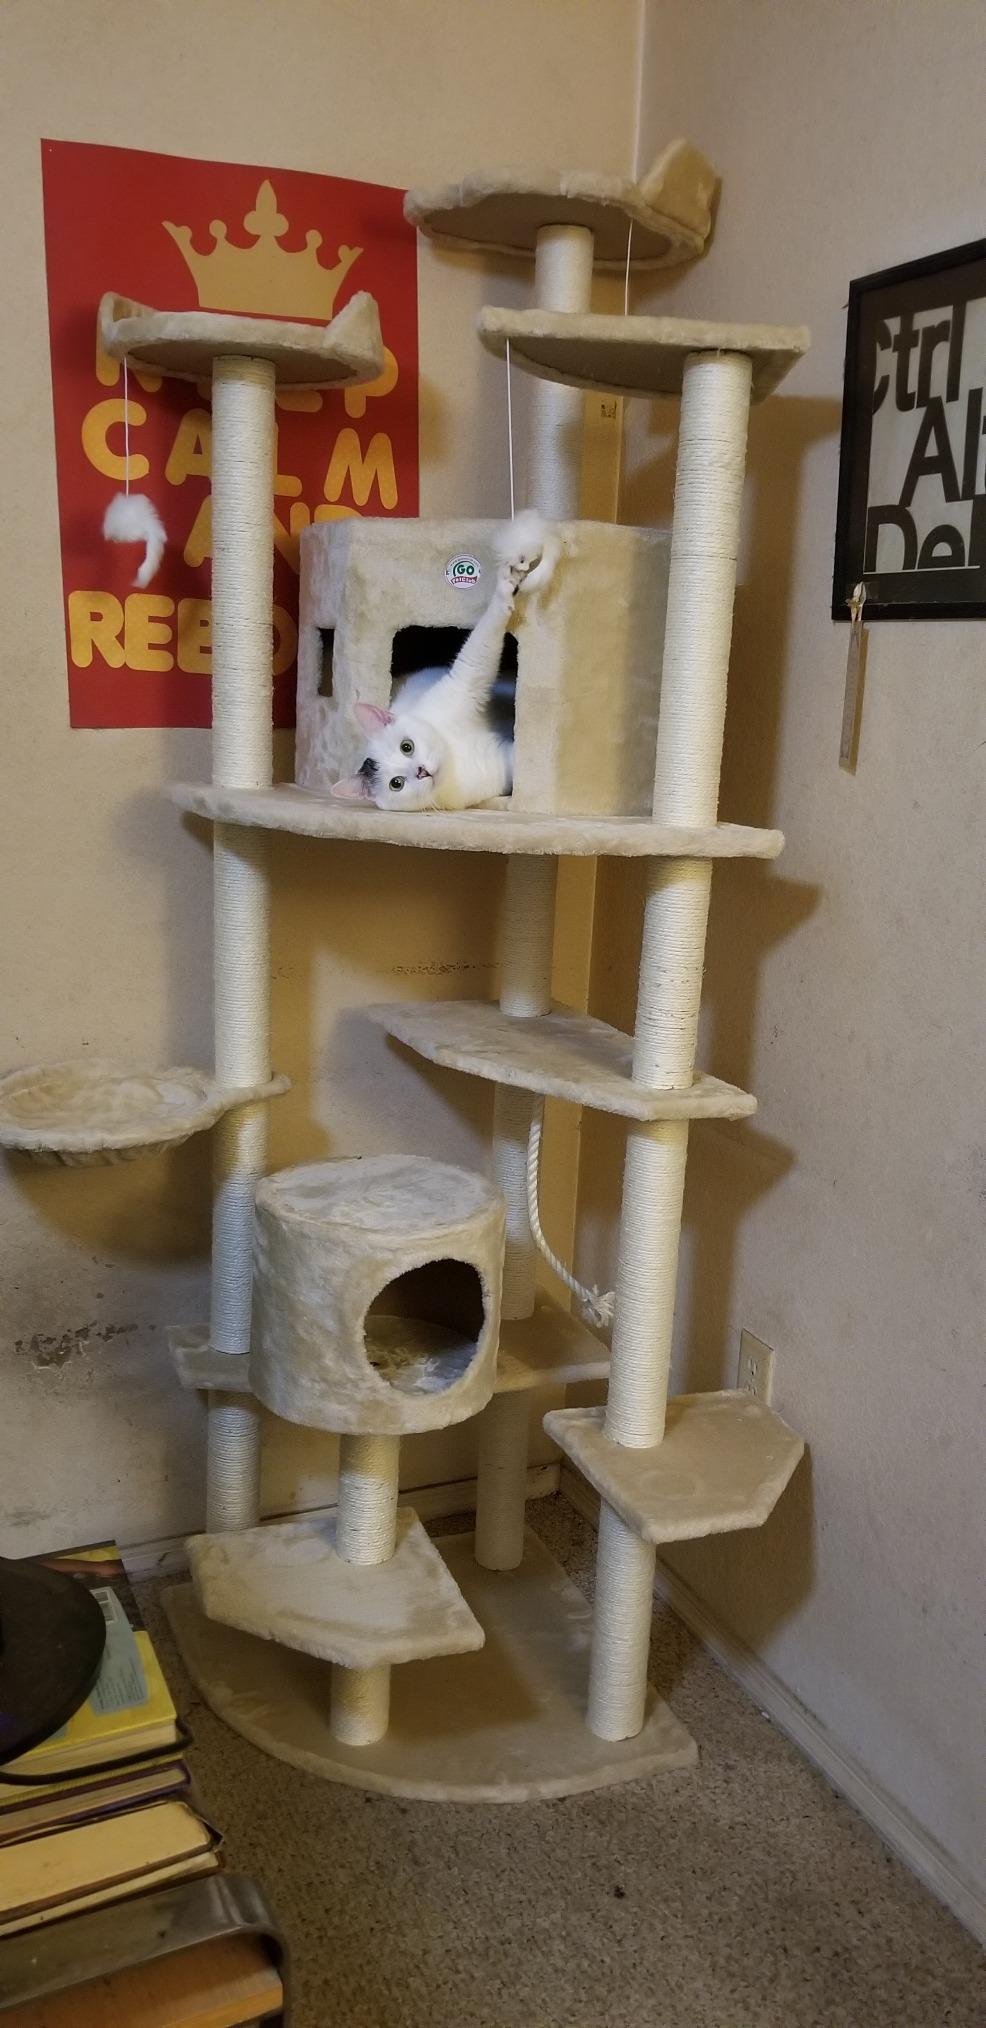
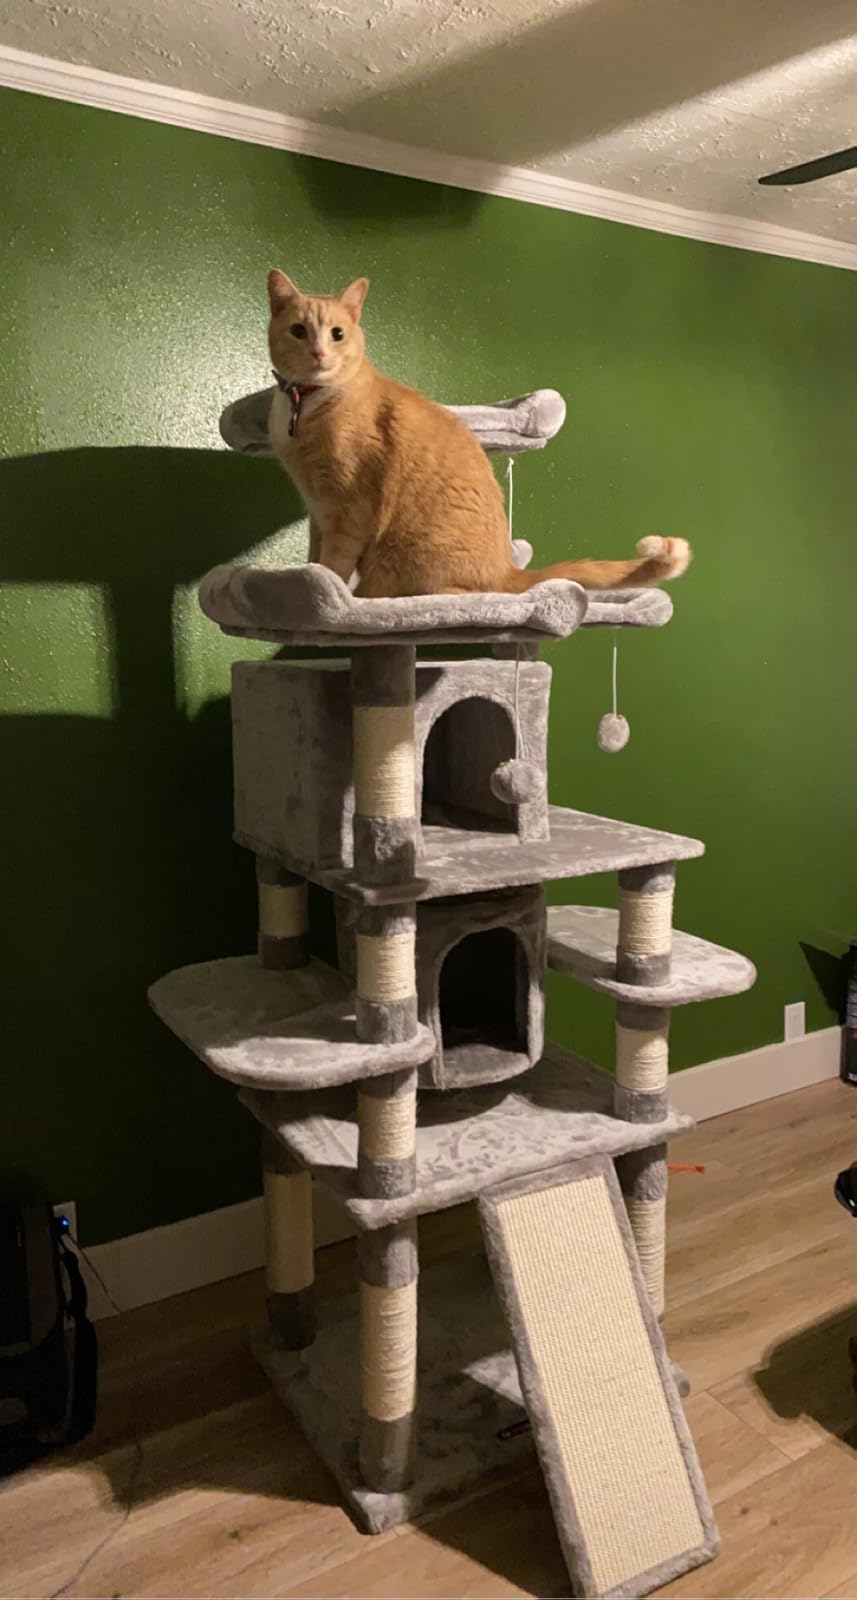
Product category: items_cat tree
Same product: no